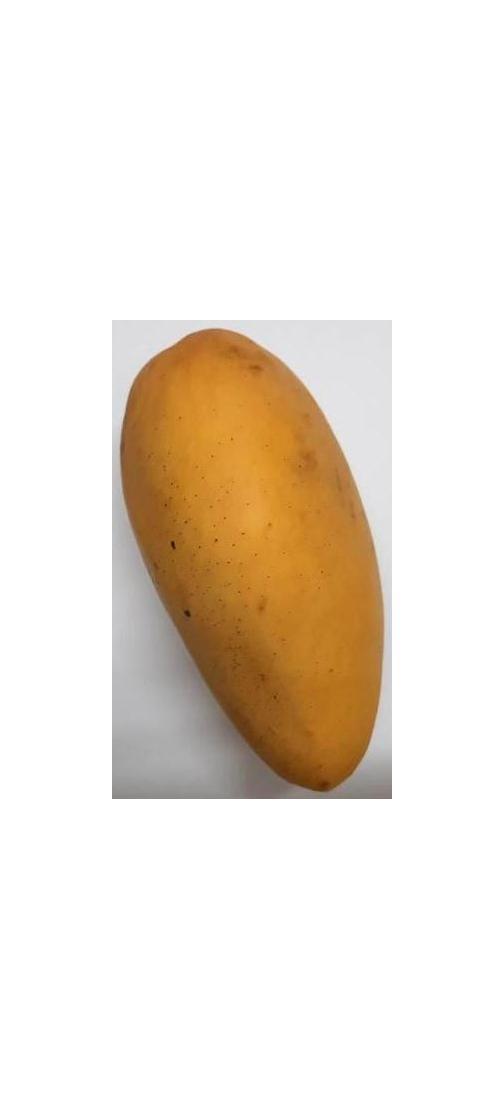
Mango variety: Katimon